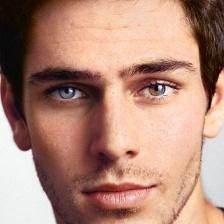
Label: faces